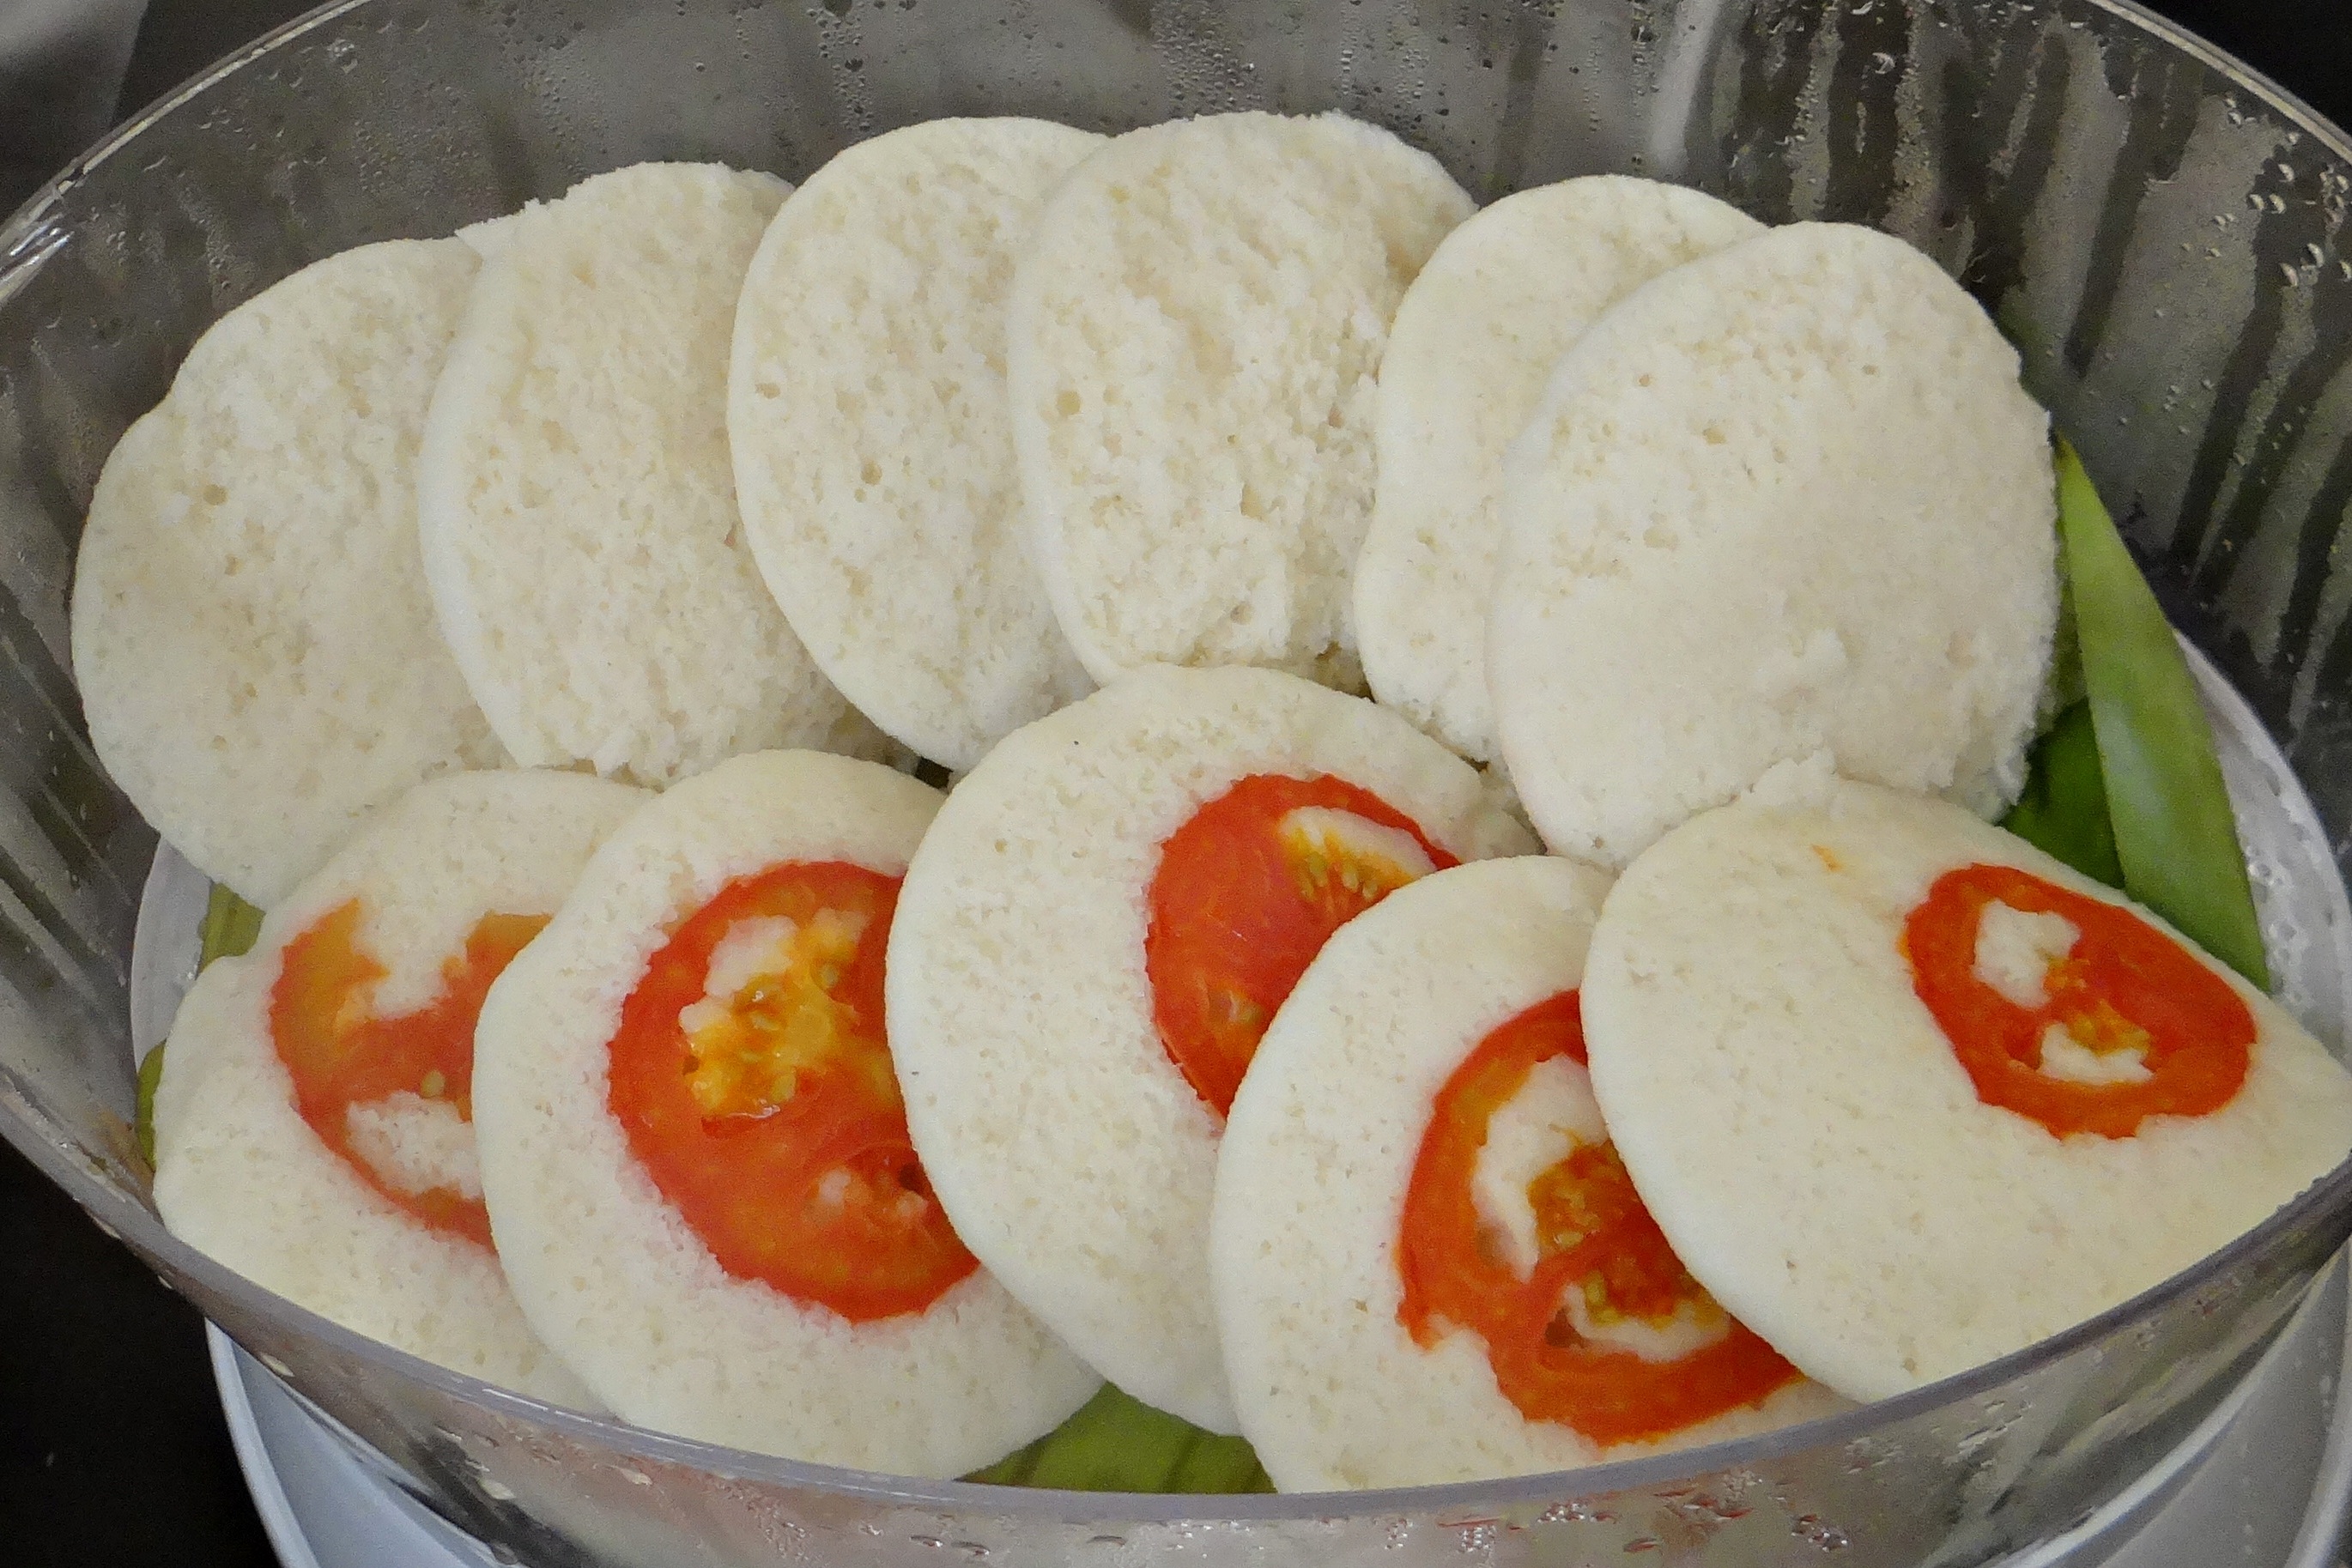
dish, meal, food, produce, breakfast, snack, cuisine, asian food, india, garnished, steamed, idli, idly